Hidayet Şefkatli Tuksal

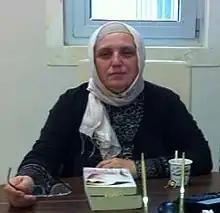
Hidayet Şefkatli Tuksal

Hidayet Şefkatli Tuksal (born 1963) is a Turkish human rights activist, Islamic feminist and columnist. She lectures in theology at Mardin Artuklu University.